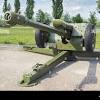
Label: D-30